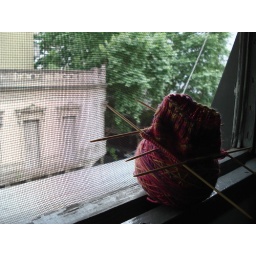
My jaywalker socks posing in front of a building and tree on Jorge Luis Borges.